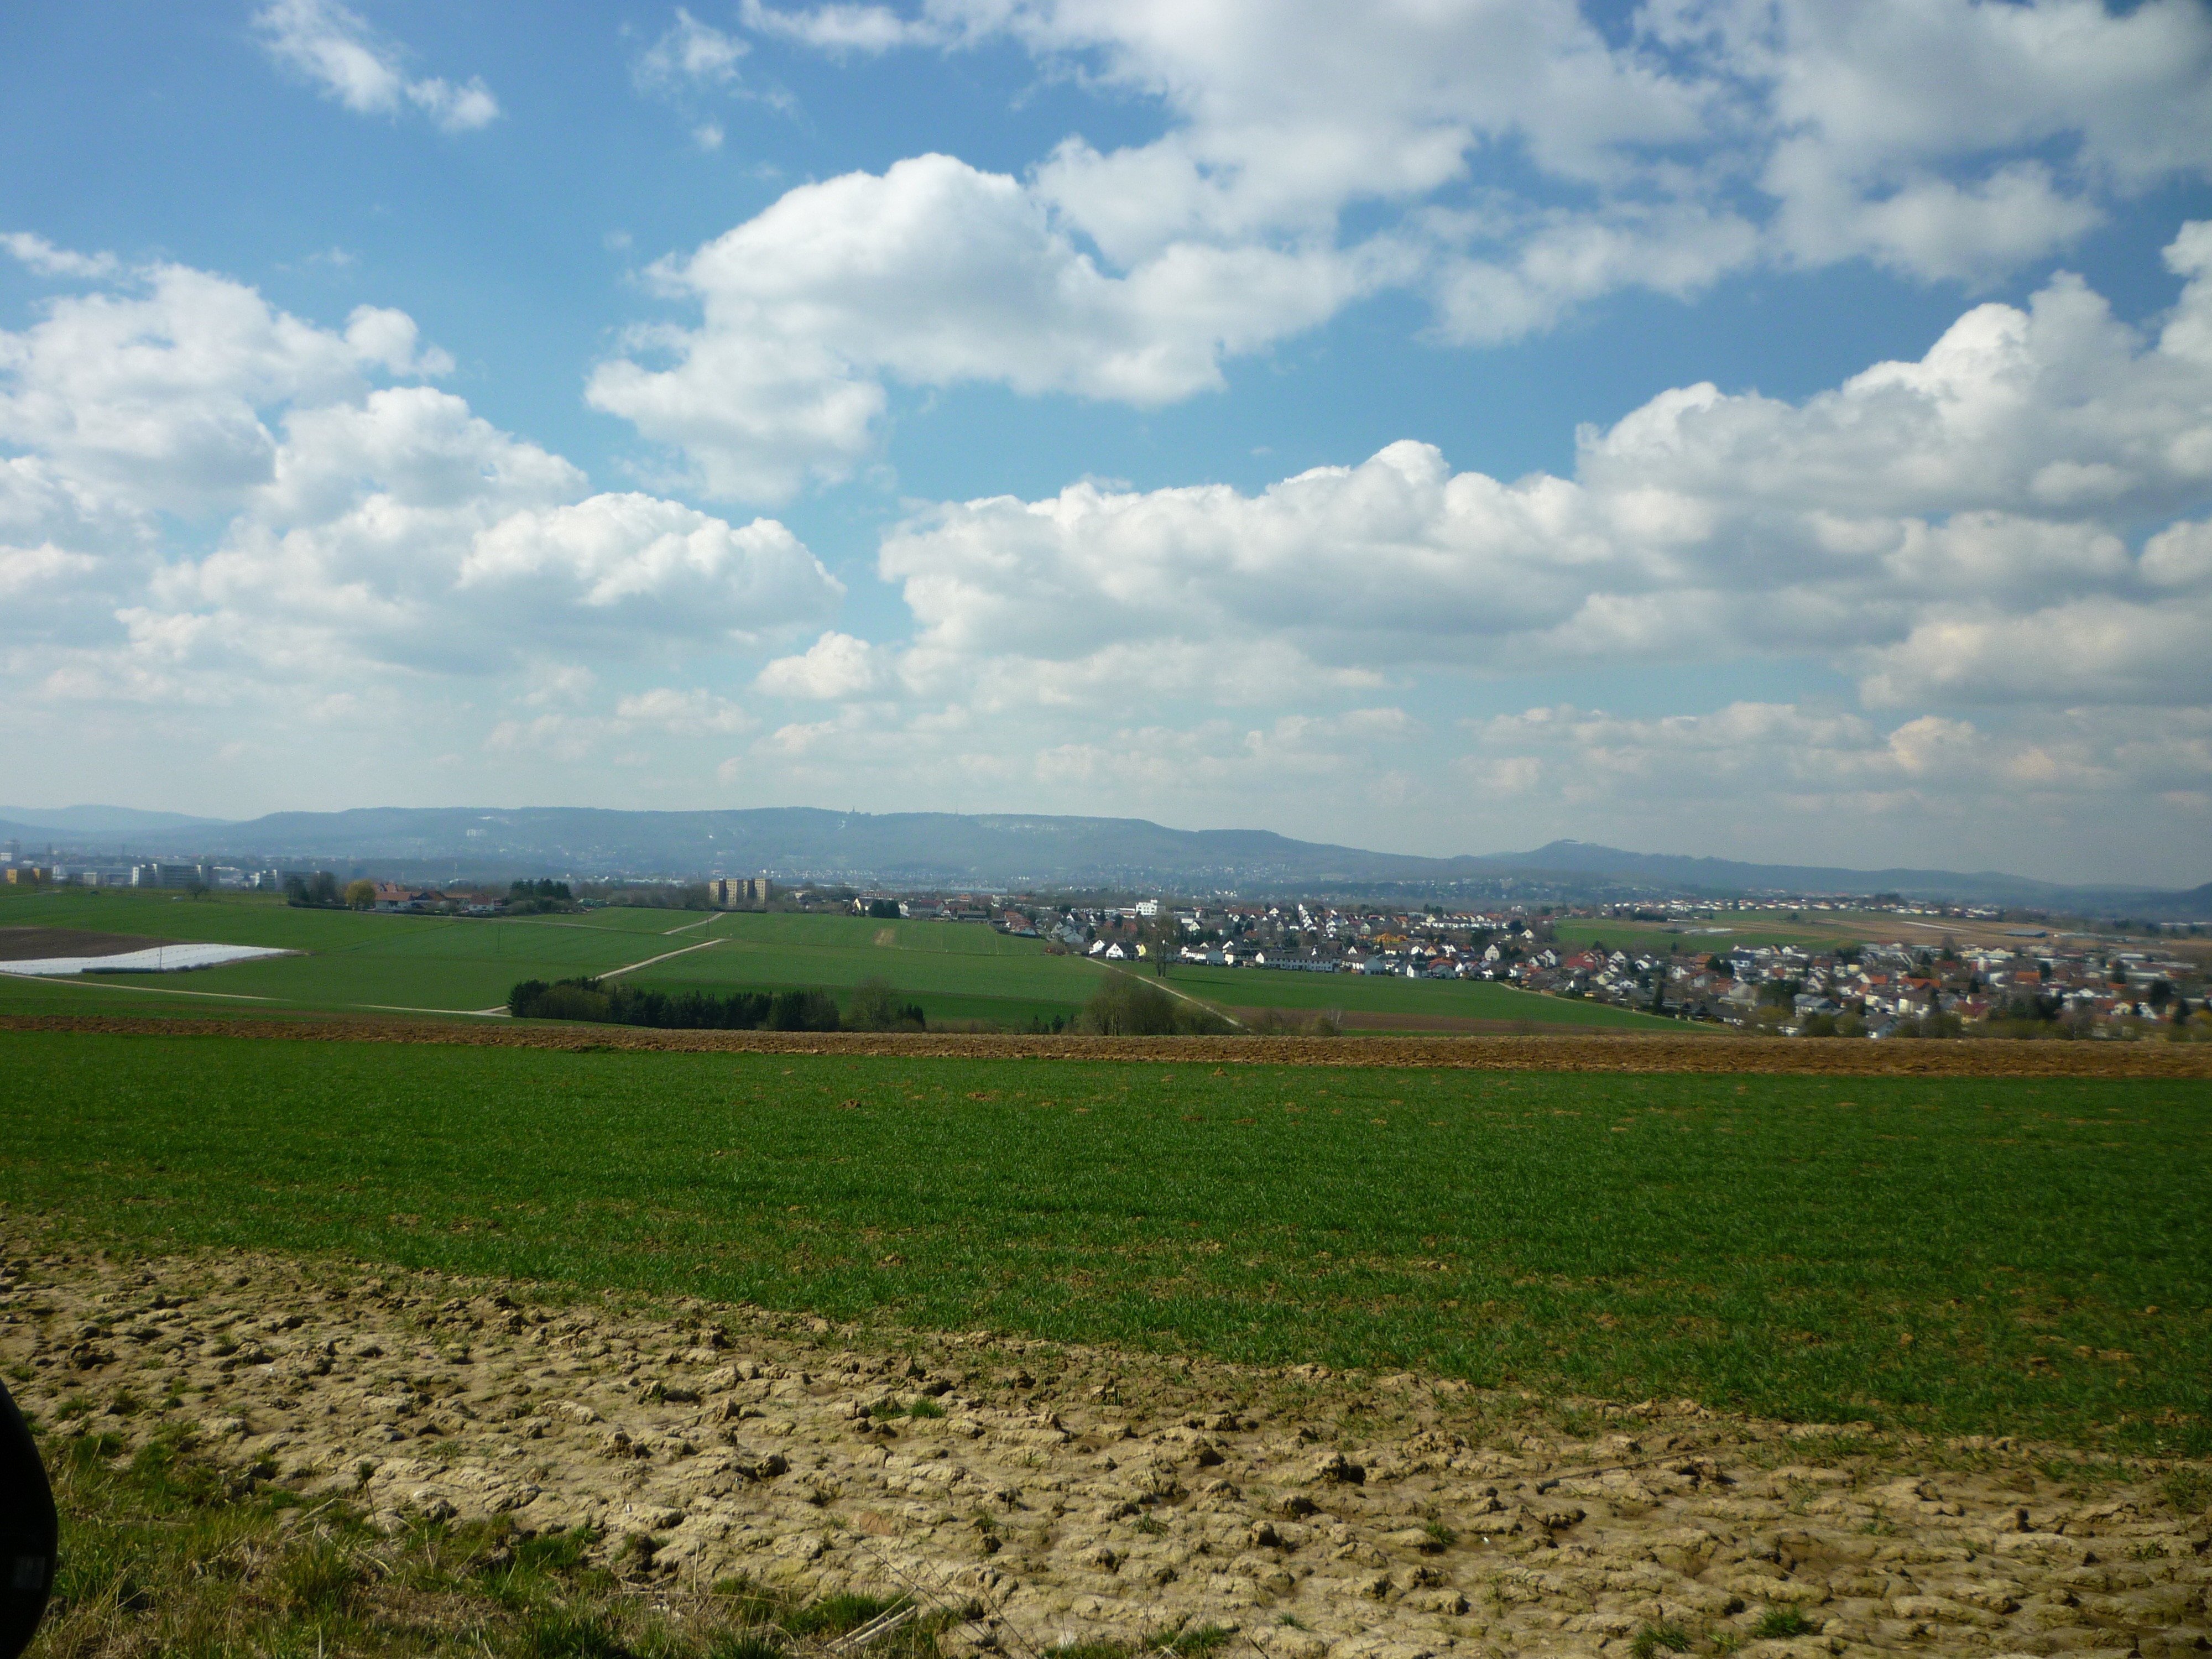
landscape, nature, grass, horizon, cloud, sky, field, farm, meadow, prairie, hill, wind, spring, pasture, soil, agriculture, plain, clouds, fields, grassland, outlook, plateau, ecosystem, hesse, steppe, arable, rural area, grass family, bunny hedge